Pterostigma

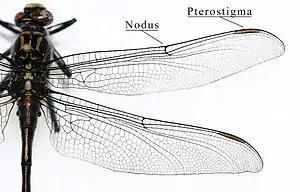
Wing of a dragonfly, showing the pterostigma

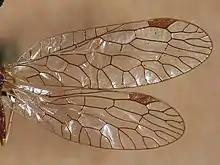
Wings of a snakefly

The pterostigma (plural: pterostigmata) is a group of specialized cells in the outer wings of insects, which are often thickened or coloured, and thus stand out from other cells. It is particularly noticeable in dragonflies, but present also in other insect groups, such as snakeflies, hymenopterans, and megalopterans. It is also often referred to as a stigma.